Plaza de la Independencia (Madrid)

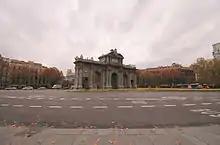
The Alcalá Gate at the centre of the Plaza de la Independencia

The Plaza de la Independencia (Independence Square) is a central roundabout in the Spanish capital, Madrid. It sits at the intersection of Calle de Alcalá (running from east to west), Calle de Alfonso XII (to the south), Calle de Serrano (to the north), Calle de Salustiano Olozaga (to the northwest), and the Paseo de Mexico (to the southeast, running entirely within the Buen Retiro Park).